Water Street District (Dayton)

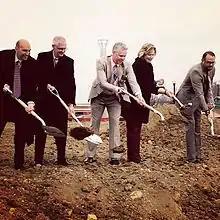
Formal groundbreaking for Water Street District on March 19, 2015

The City of Dayton purchased land on the site of the development in May 2013, raising the possibility that a new development could be in the works there. And the project was unveiled in July 2013, as a $36 million mixed-use project to be developed by Dayton-based Woodard Real Estate Resources and Columbus-based Crawford Hoying as developers. Dubbed "Water Street District," the initial plan had been for a 50,000-square-foot office building, 161 luxury apartments and a 430-space parking garage